Terenzo Bozzone

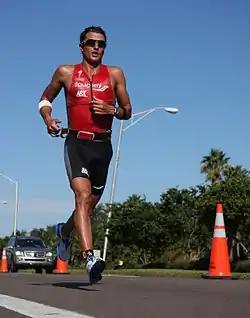
Terenzo Bozzone, at the 2008 Ironman 70.3 World Championships

On 3 July 2018, Bozzone was seriously injured when he was hit by a truck while cycling near Kumeū. He was rushed to Auckland City Hospital in a serious condition. Bozzone suffered face and head injuries and was concussed as a result of the crash.